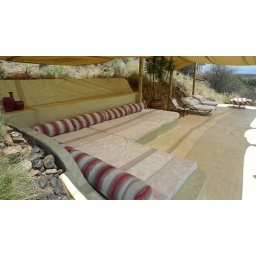
The lounge couch things by the pool.